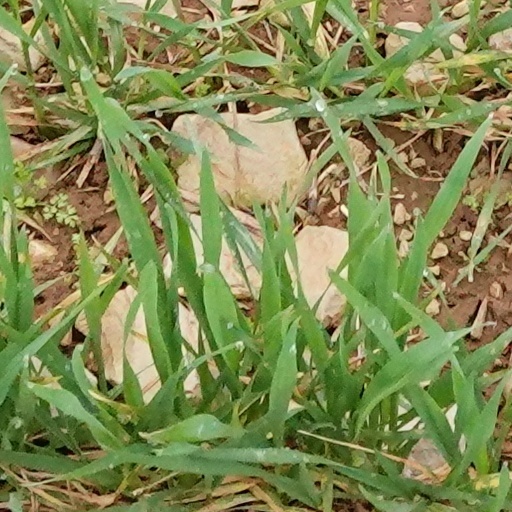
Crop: wheat